35th Fighter Wing

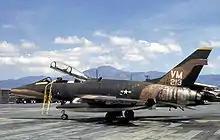
North American F-100F-20-NA Super Sabre 58-1213 of the 352d Fighter Squadron at Phan Rang, 1971

In October 1966, the wing moved to Phan Rang Air Base, Republic of Vietnam, to replace the 366th Tactical Fighter Wing. With the transfer, the 35th became the parent wing at Phan Rang Air Base. The attached No. 2 Squadron RAAF provided day and night bombing, photo strike assessment, and close air support primarily for 1st Australian Task Force in Phuoc Tuy Province.